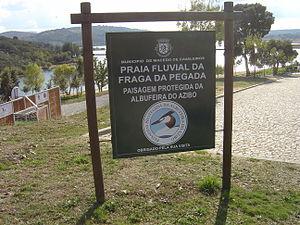
Le paysage protégé du réservoir d'Azibo, couramment appelé Albufeira do Azibo, est une zone protégée du district de Bragance, au nord-est du Portugal. Il est lié au barrage d'Azibo, un barrage hydraulique sur le rio Azibo.